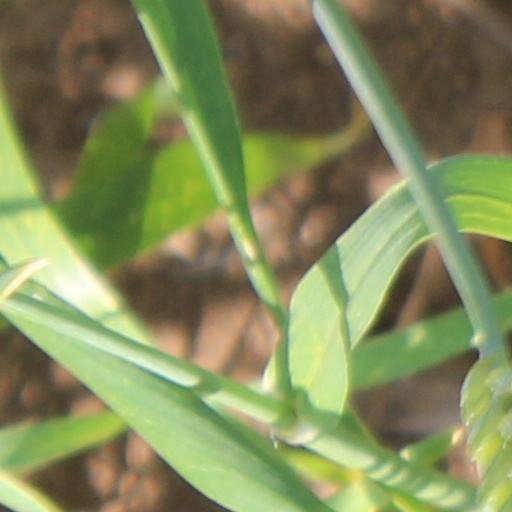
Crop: wheat